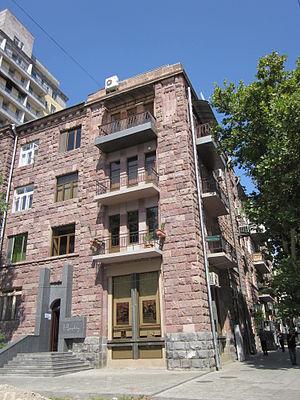
Yéghiché Tcharents, né Soghomonian, le 13 mars 1897 à Kars et assassiné le 27 novembre 1937 à Erevan, est un poète arménien. Poète décapité dans sa patrie amputée, mort à 40 ans, le poète du Pays Naïri est considéré comme le père de la littérature de l'Arménie moderne.